David Phelps (musician)

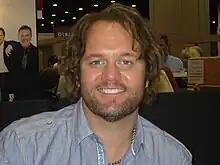
September 2009

David Norris Phelps (born October 21, 1969) is an American Christian music vocalist, songwriter, vocal arranger, and producer who is best known for singing tenor in the Gaither Vocal Band. He has also released several solo albums, including four Christmas collections. On January 13, 2008, Phelps appeared on "Extreme Makeover Home Edition" for the Woodhouse family.